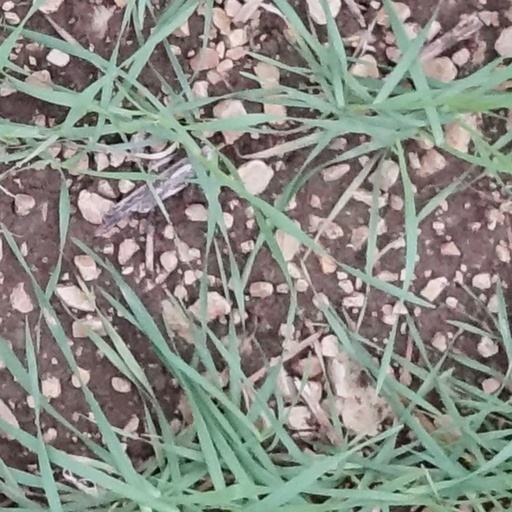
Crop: wheat